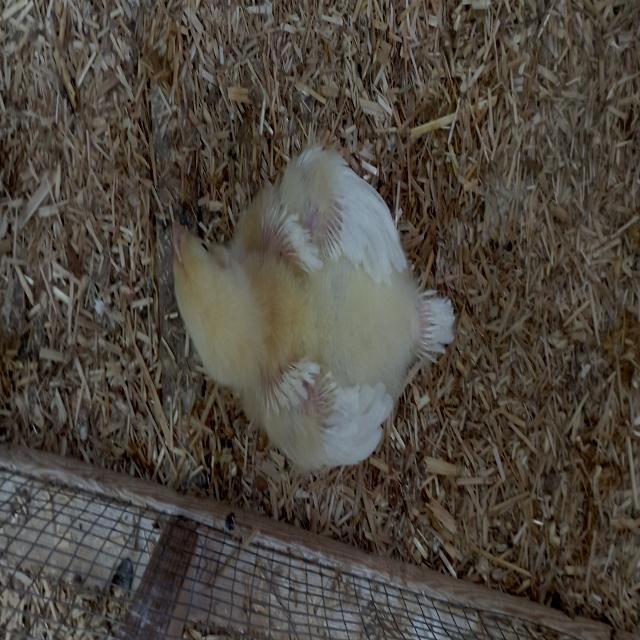
Weight: 321 g